William de Grenlay

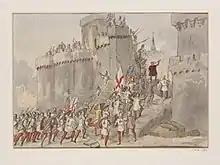
The 'Siege of Harfleur' by Thomas Grieve, 1859, depicting the storming of the breach in which William was slain.

In the summer of 1415, William returned to the battlefield during the escalation in hostilities that marked the beginning of the Lancastrian phase of the war, following intermittent treaties, truces, and peace negotiations that began with the Treaty of Bruges in 1375. Now around 65 years of age, a veteran campaigner, and a "Knight of the Royal Guard" or royal bodyguard (a precursor of the Yeoman of the Guard), William and his contingent of men-at-arms, sailed with King Henry V and his army across the English Channel to Chef-en-Caux near the mouth of the river Seine.